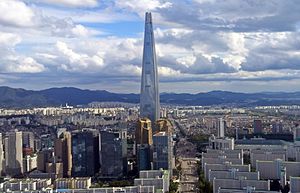
Sydkorea / Økonomi
Lotte World Tower i Songpa-gu, Seoul, er den højeste bygning i Sydkorea og den 5. højeste i verden.
Republikken Korea, også kaldet Sydkorea, er et land i Asien. Nordkorea er det eneste tilstødende land. Landet ligger på den sydlige del af den koreanske halvø mellem det Japanske Hav og det Gule Hav.